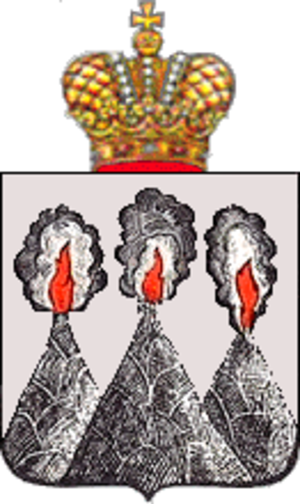
Armes de l'oblast du Kamtchatka dans l'Empire russe Русский: Герб Камчатской области Российской Империи
L’oblast du Kamtchatka est un oblast de l'Empire russe existant par intermittence de 1803 à 1922 en Extrême-Orient.